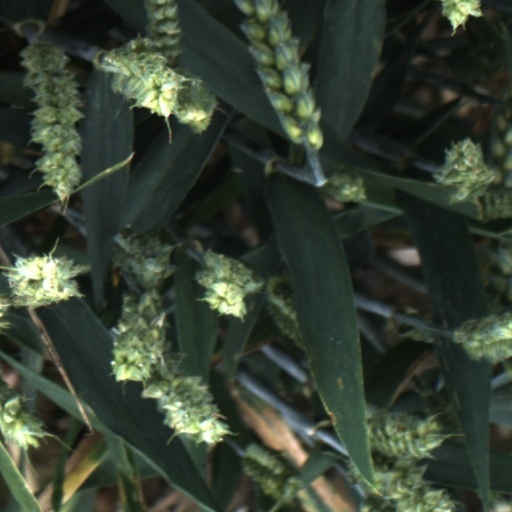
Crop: wheat